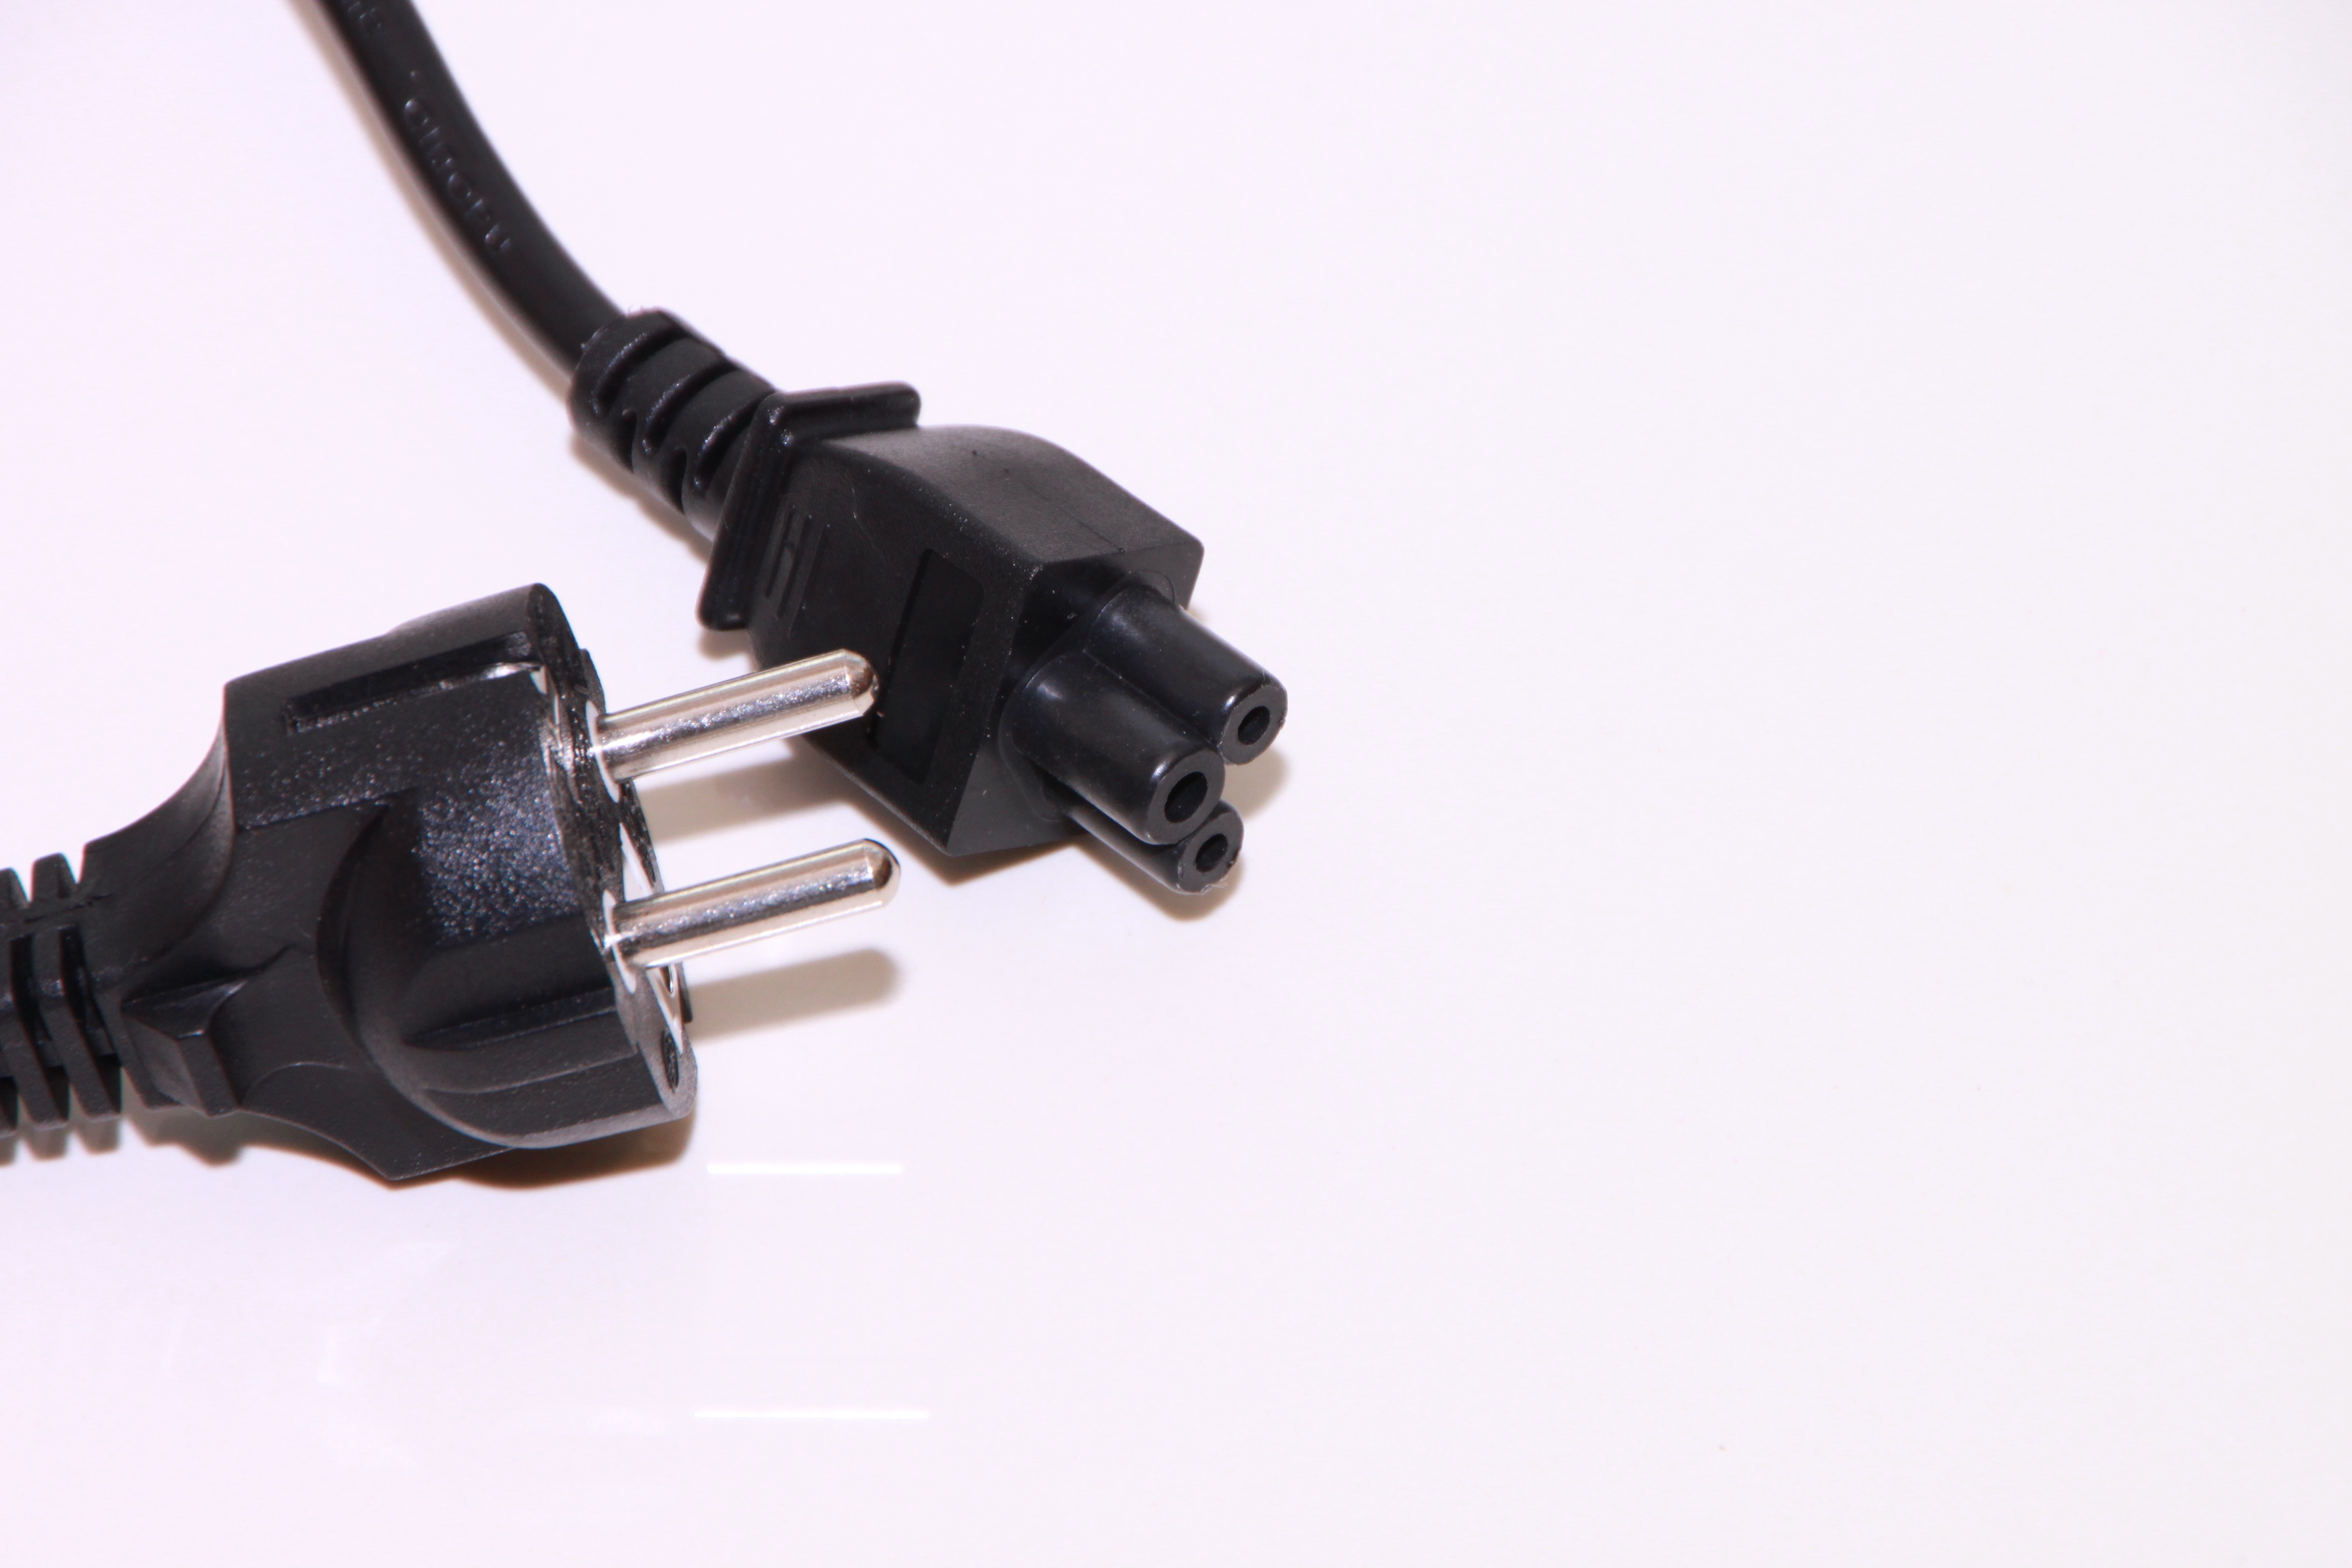
laptop, notebook, technology, cable, black, cord, product, power, adapter, supply, electronic device, electronics accessory, electrical connector, prong, detachable